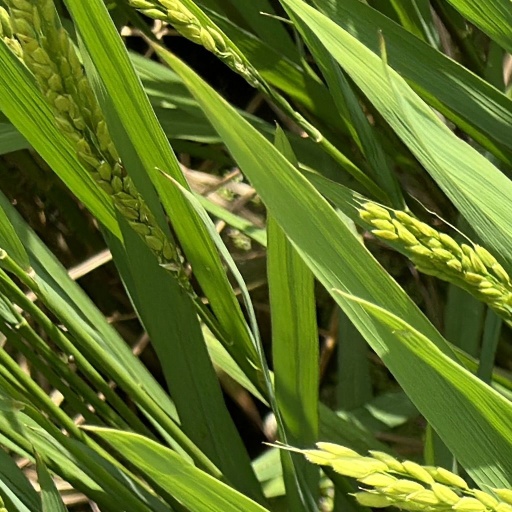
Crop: rice